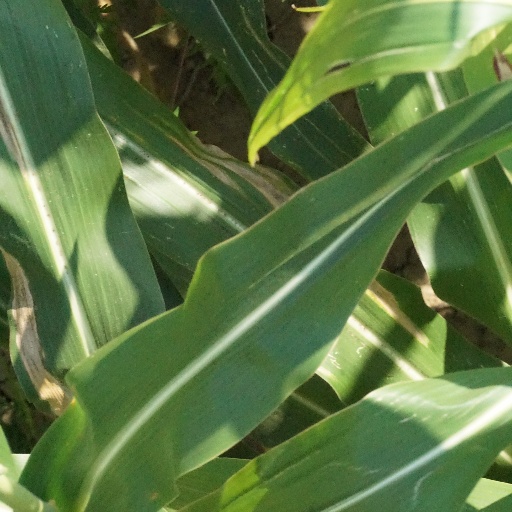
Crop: maize; corn